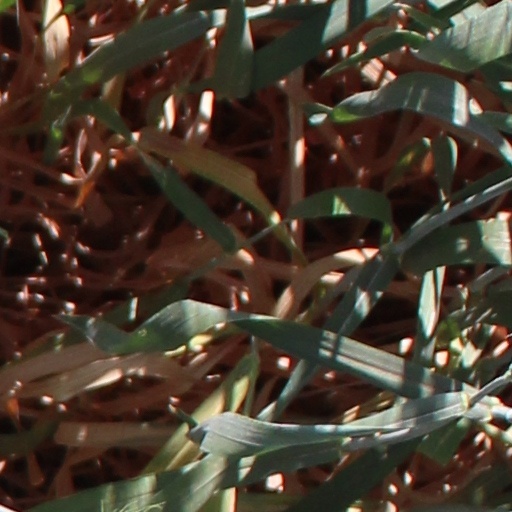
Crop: wheat